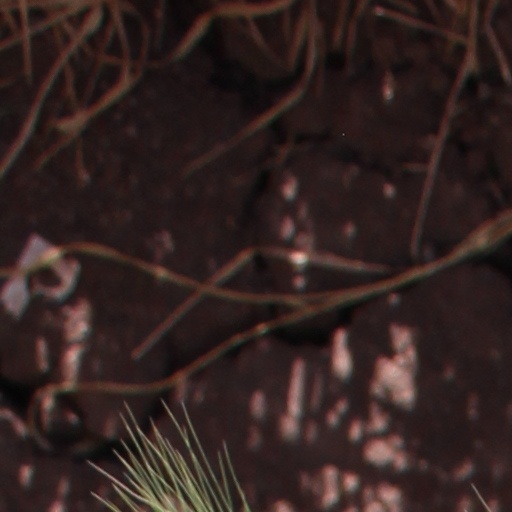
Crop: wheat